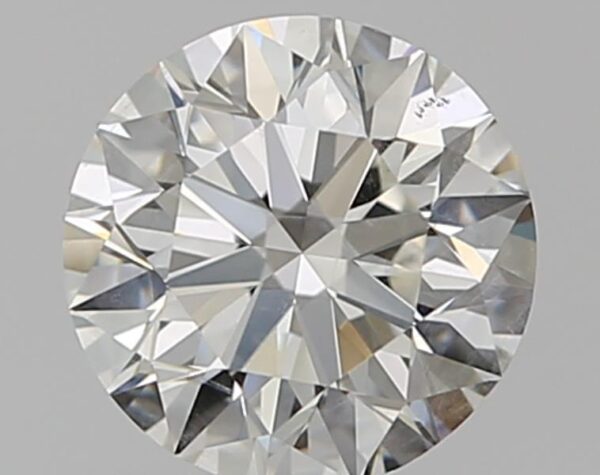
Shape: round
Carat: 1
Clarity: SI2
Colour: H
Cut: EX
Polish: EX
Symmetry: EX
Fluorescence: N
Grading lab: IGI
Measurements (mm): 6.4 x 6.34 x 3.98